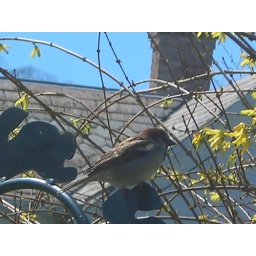
A macro closeup of a cute little bird in our front bushes :) He was just chirping away!